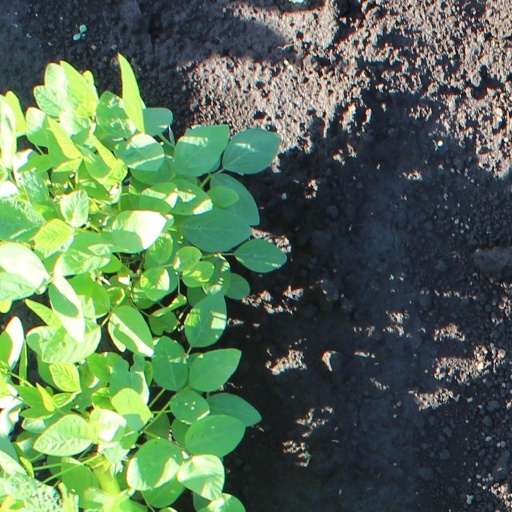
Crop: soybean